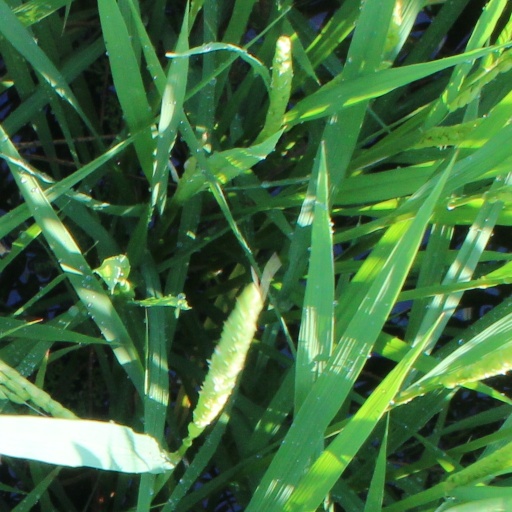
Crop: rice